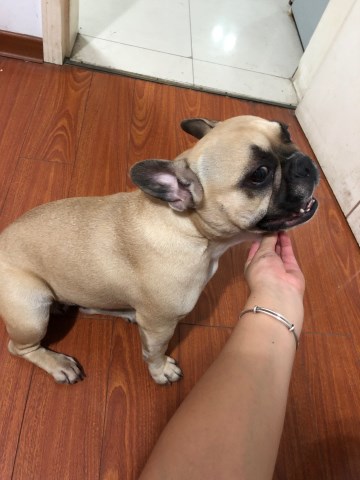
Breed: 1121-n000002-French_bulldog